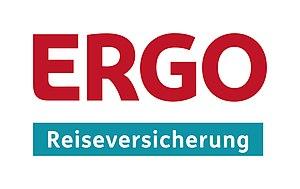
Ergo Group est une compagnie d'assurance international d'origine allemande, dont le siège se situe à Düsseldorf, en Allemagne. Il est implanté dans une trentaine de pays d'Europe et d'Asie. Ergo appartient au réassureur allemand Munich Re. Avec des primes d’assurance s’élevant à plus de 18,5 milliards d’euros, le Groupe Ergo est un des plus grands assureurs d’Allemagne et d’Europe en 2017. Le groupe est issu de la fusion en 1997 de quatre compagnies d'assurance allemandes dont les activités remontent jusqu'au XIXᵉ siècle : Victoria, DAS, DKV et Hambourg-Mannheimer.